F9 Financial Reporting

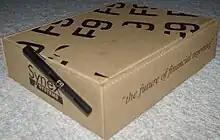
F9 Shipping Box and Promotional Pen

F9 was developed to allow a non-technical user, typically an accountant, to create a dynamic, customized general ledger financial report using a spreadsheet that is 'hot-linked' to an accounting system's general ledger.